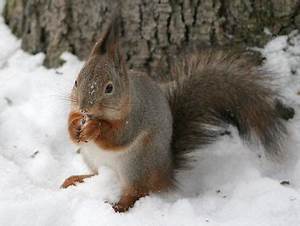
Label: squirrel